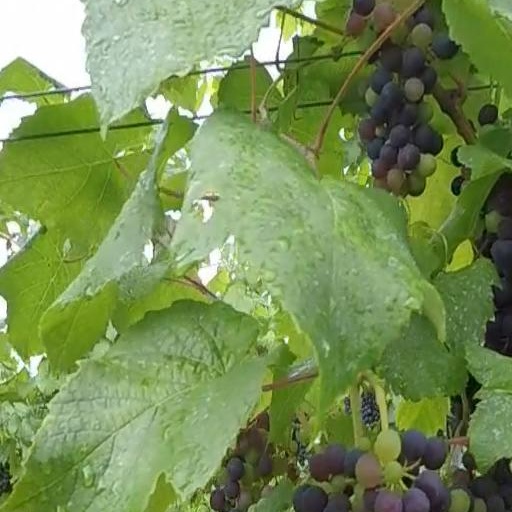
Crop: grape